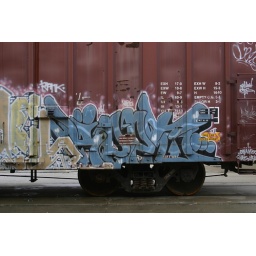
Freight car sitting in the middle of a street on Goose Island, Chicago